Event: Nepal Earthquake
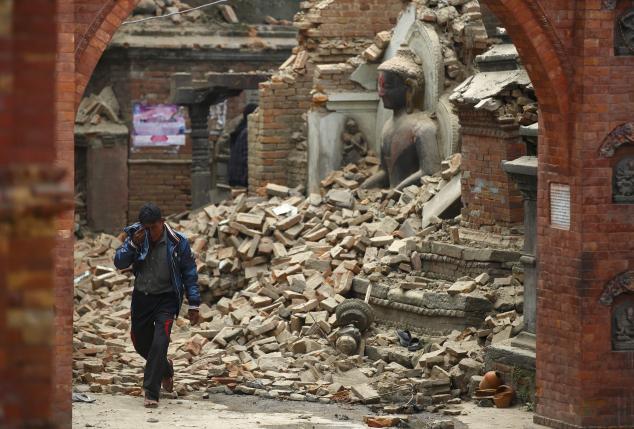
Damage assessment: damage